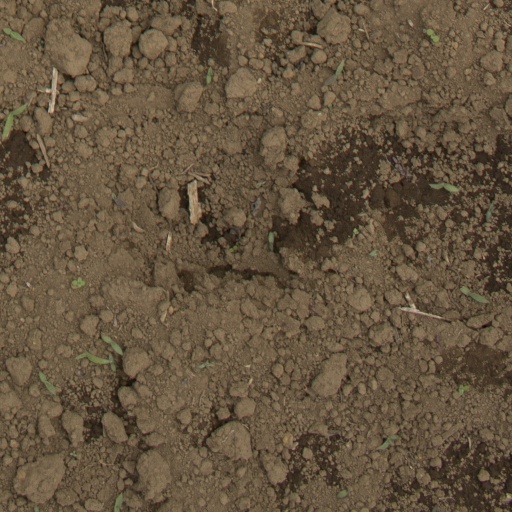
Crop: Jerusalem artichoke